Detlef Raugust

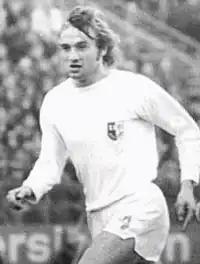
Raugust in 1975

Detlef Raugust (born 26 August 1954) is a German former footballer. He spent his entire career with 1. FC Magdeburg, and was part of their highly successful team of the 1970s.